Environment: lab
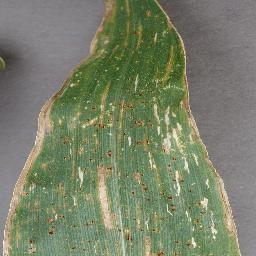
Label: gray_leaf_spot